Josaphat Kotsylovsky

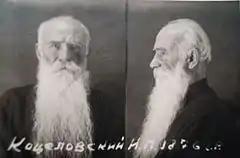
Josaphat Kotsylovsky after arrest by NKVD 1946

Josaphat Joseph Kotsylovsky was a Ukrainian Greek Catholic bishop and martyr.